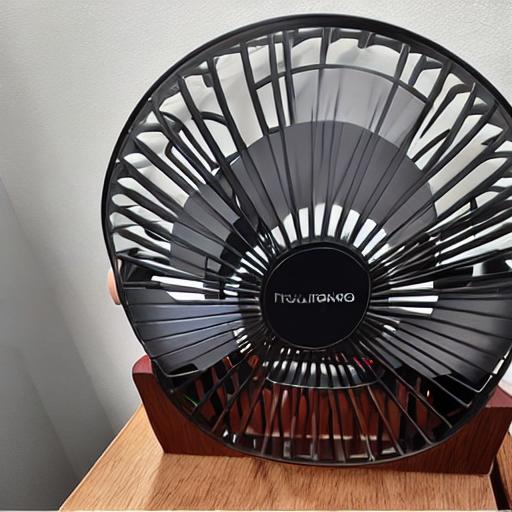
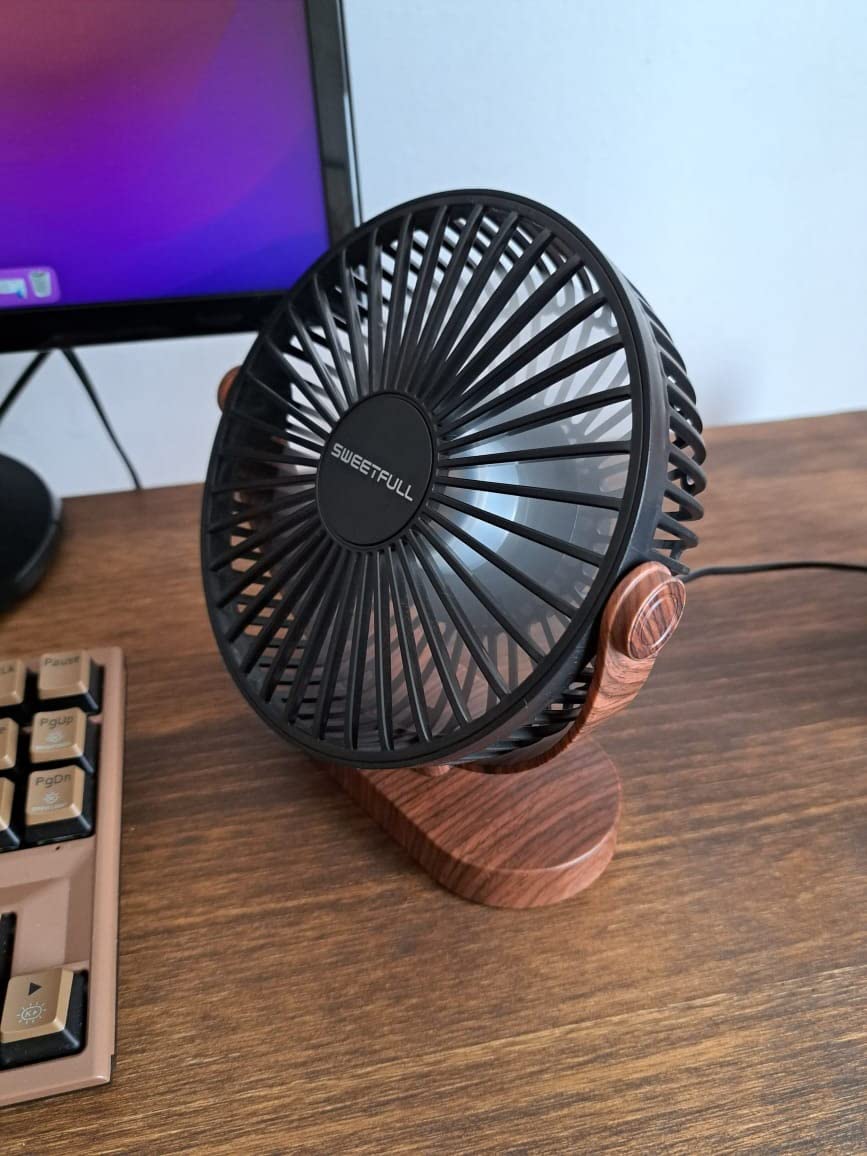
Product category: fan
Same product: no